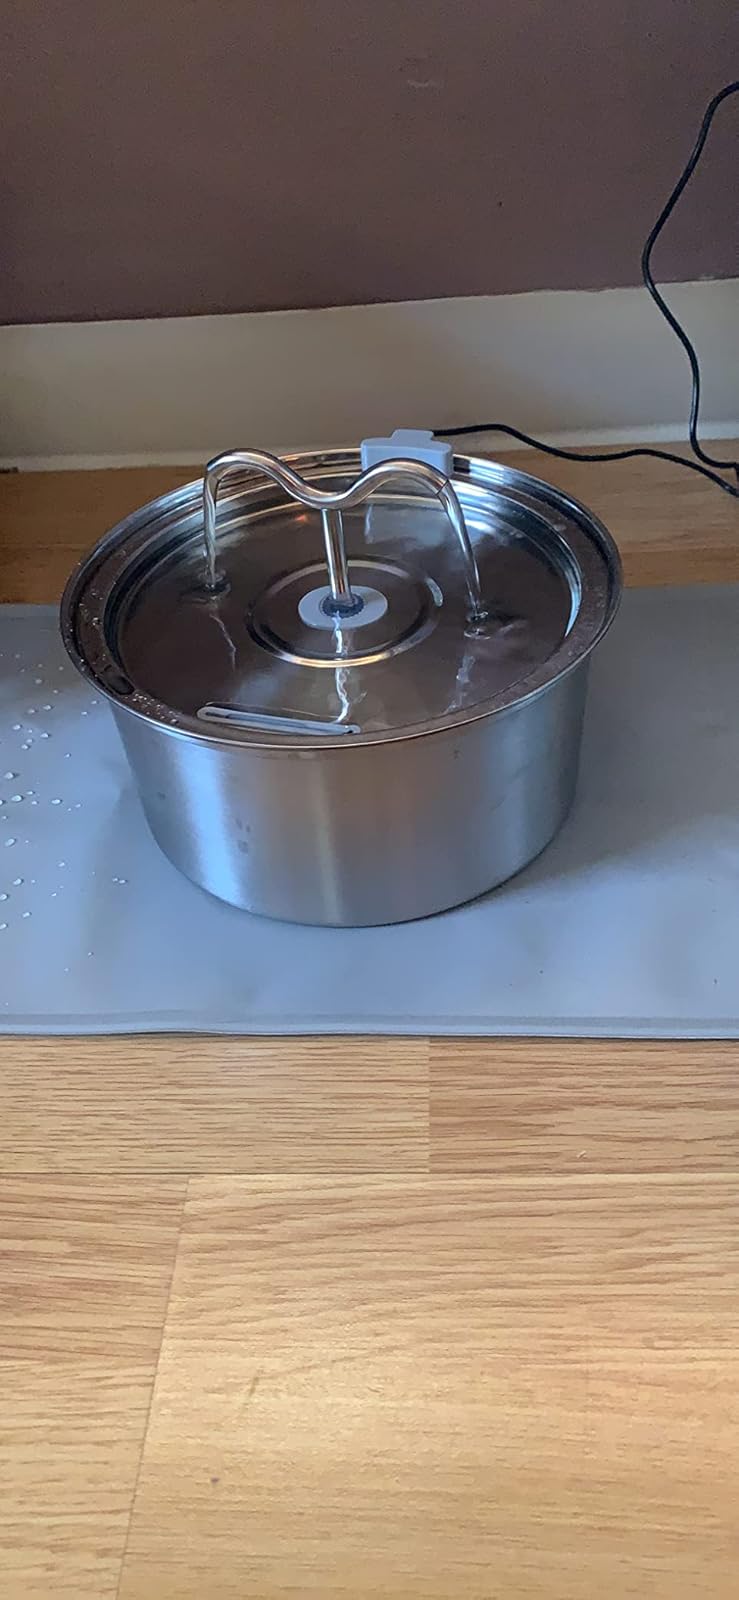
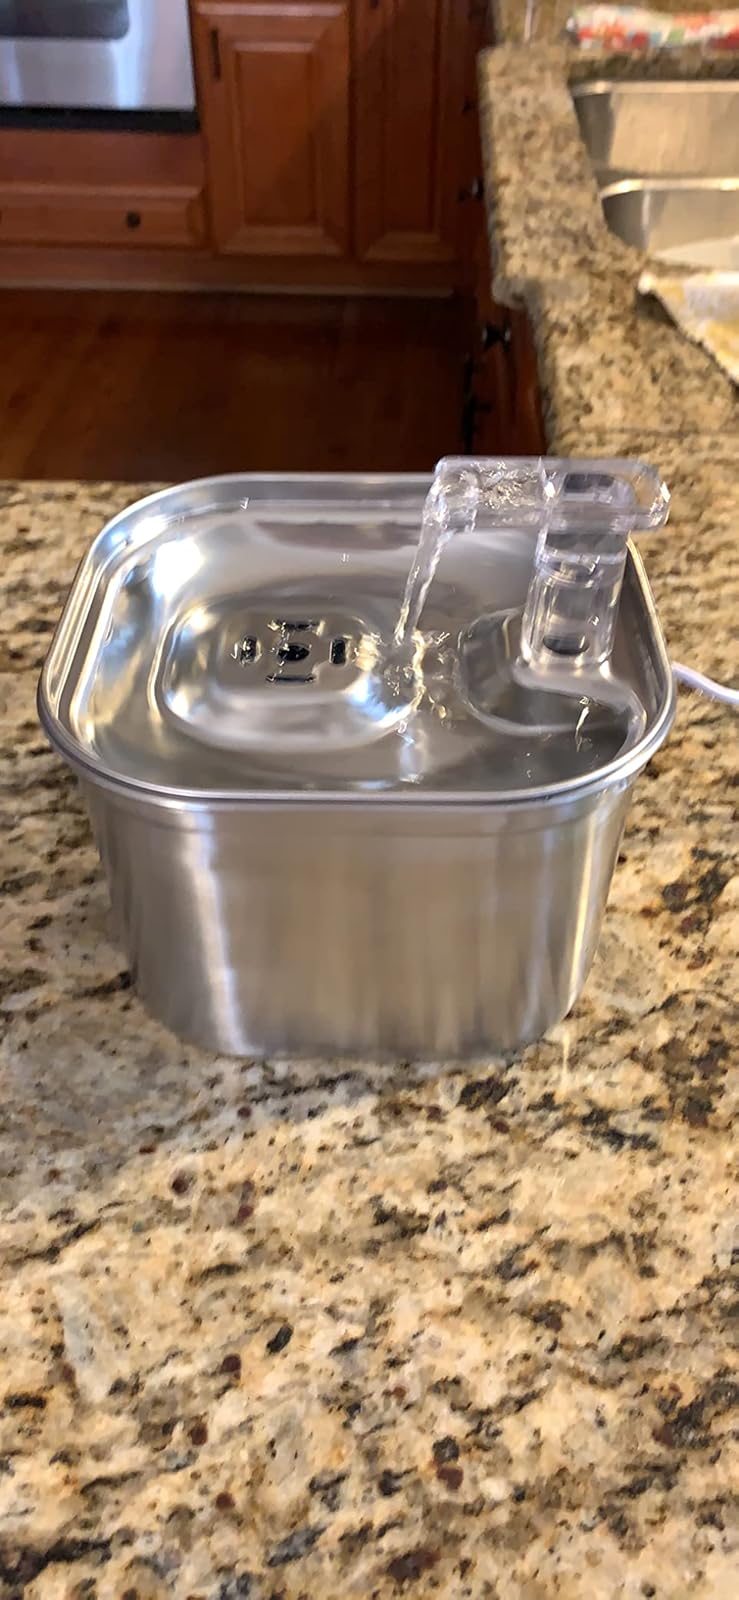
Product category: items_bowl
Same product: no